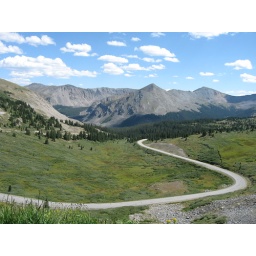
over the river and through the woods to Val's house I go